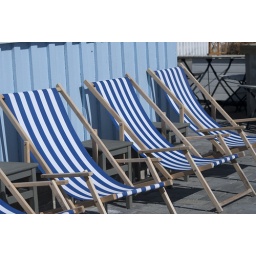
I had a rest in one of these beach chairs on the first bike ride of the year.